PlayStation 2 Expansion Bay

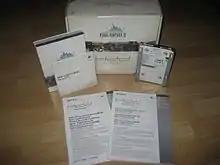
The "Final Fantasy XI" game that came bundled with the 40 GB hard drive that required the Network Adaptor

The Linux Kit for PlayStation 2 was released in 2002 and included the PlayStation 2 Linux software, keyboard, mouse, VGA adapter (which requires an RGB monitor that supports sync-on-green signals), Network Adaptor (Ethernet only) and a 40 GB hard disk drive. It allows the PlayStation 2 to be used as a personal computer.